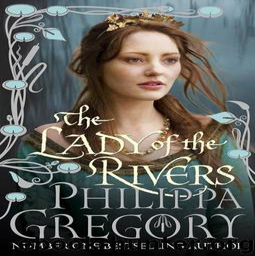
historical fiction book by novelist